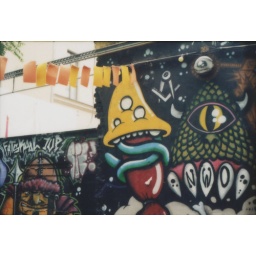
sucked in by the orange and yellow